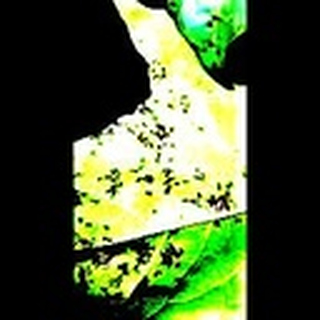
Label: cotton_bacterial_blight